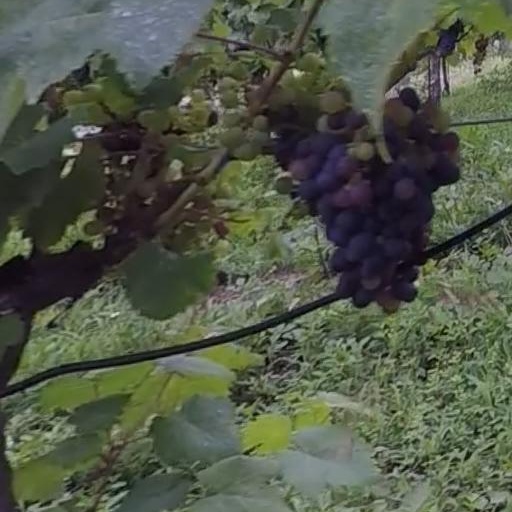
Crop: grape